Typhoon Billie (1976)

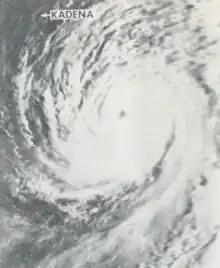
Typhoon Billie on August 7, 1976

Typhoon Billie, known in the Philippines as Typhoon Nitang, was an early August Category 4–equivalent typhoon that affected southern Japan, Taiwan and China. Billie left 48 people dead and eight others missing (mostly at sea) and left $2.6 million (1976 USD, $8.9 million 2005 USD) in damage in Taiwan and eastern China after its 3449 km track across the far western Pacific.